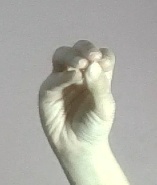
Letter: ha